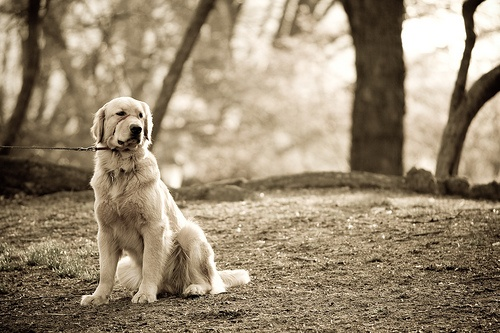
A dog is sitting in a grassy clearing, in a forested area, with a twig in his mouth.
The dog waits patiently for his owner to take him for a walk.
Large dog on leash sitting on bare ground in wooded area.
A dog sits and waits in the woods.
a golden retriever dog sits in front of a tree with a halter leash on